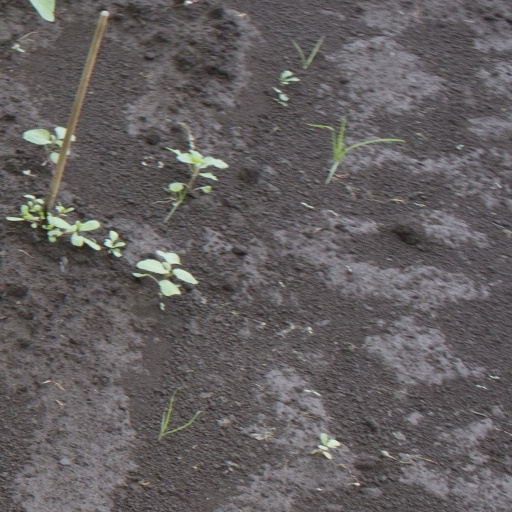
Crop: soybean